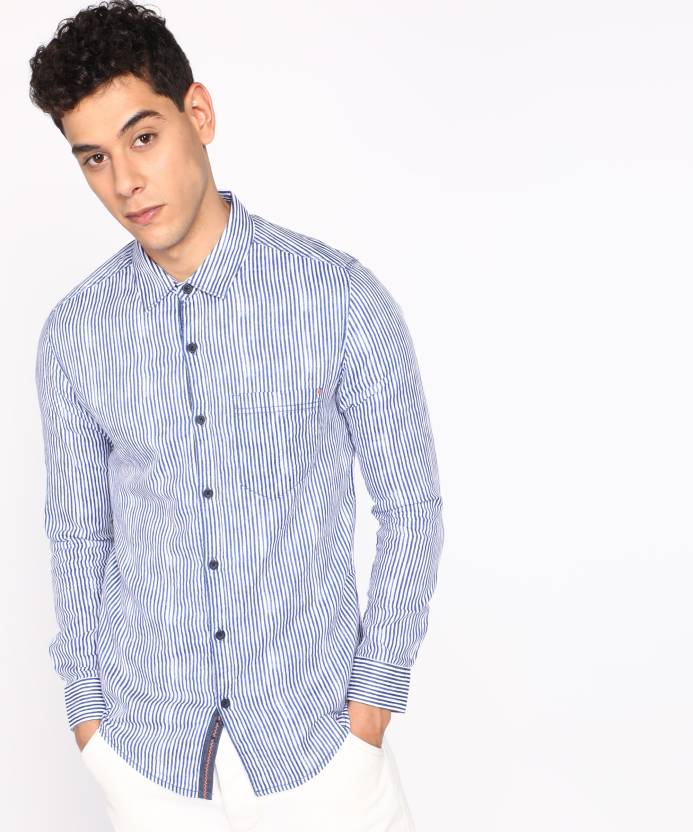
Product: Men Slim Fit Striped Spread Collar Casual Shirt
Price: ₹799
Colors: Blue
Pattern: Striped